Namaste England

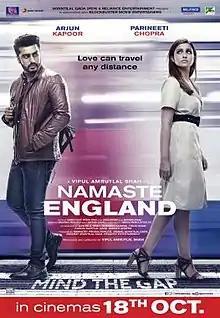
Theatrical release poster

Namaste England is a 2018 Indian Hindi-language romantic drama film directed and co-produced by Vipul Amrutlal Shah. The film is the sequel to 2007 film "Namastey London". The film stars Arjun Kapoor and Parineeti Chopra in lead roles besides Aditya Seal, Shreya Mehta and Alankrita Sahai in supporting roles. The principal shoot of the film began on 23 February 2018 in Amritsar, Punjab. It was released worldwide on 18 October 2018 to overwhelmingly negative reviews and emerged a box office disaster.